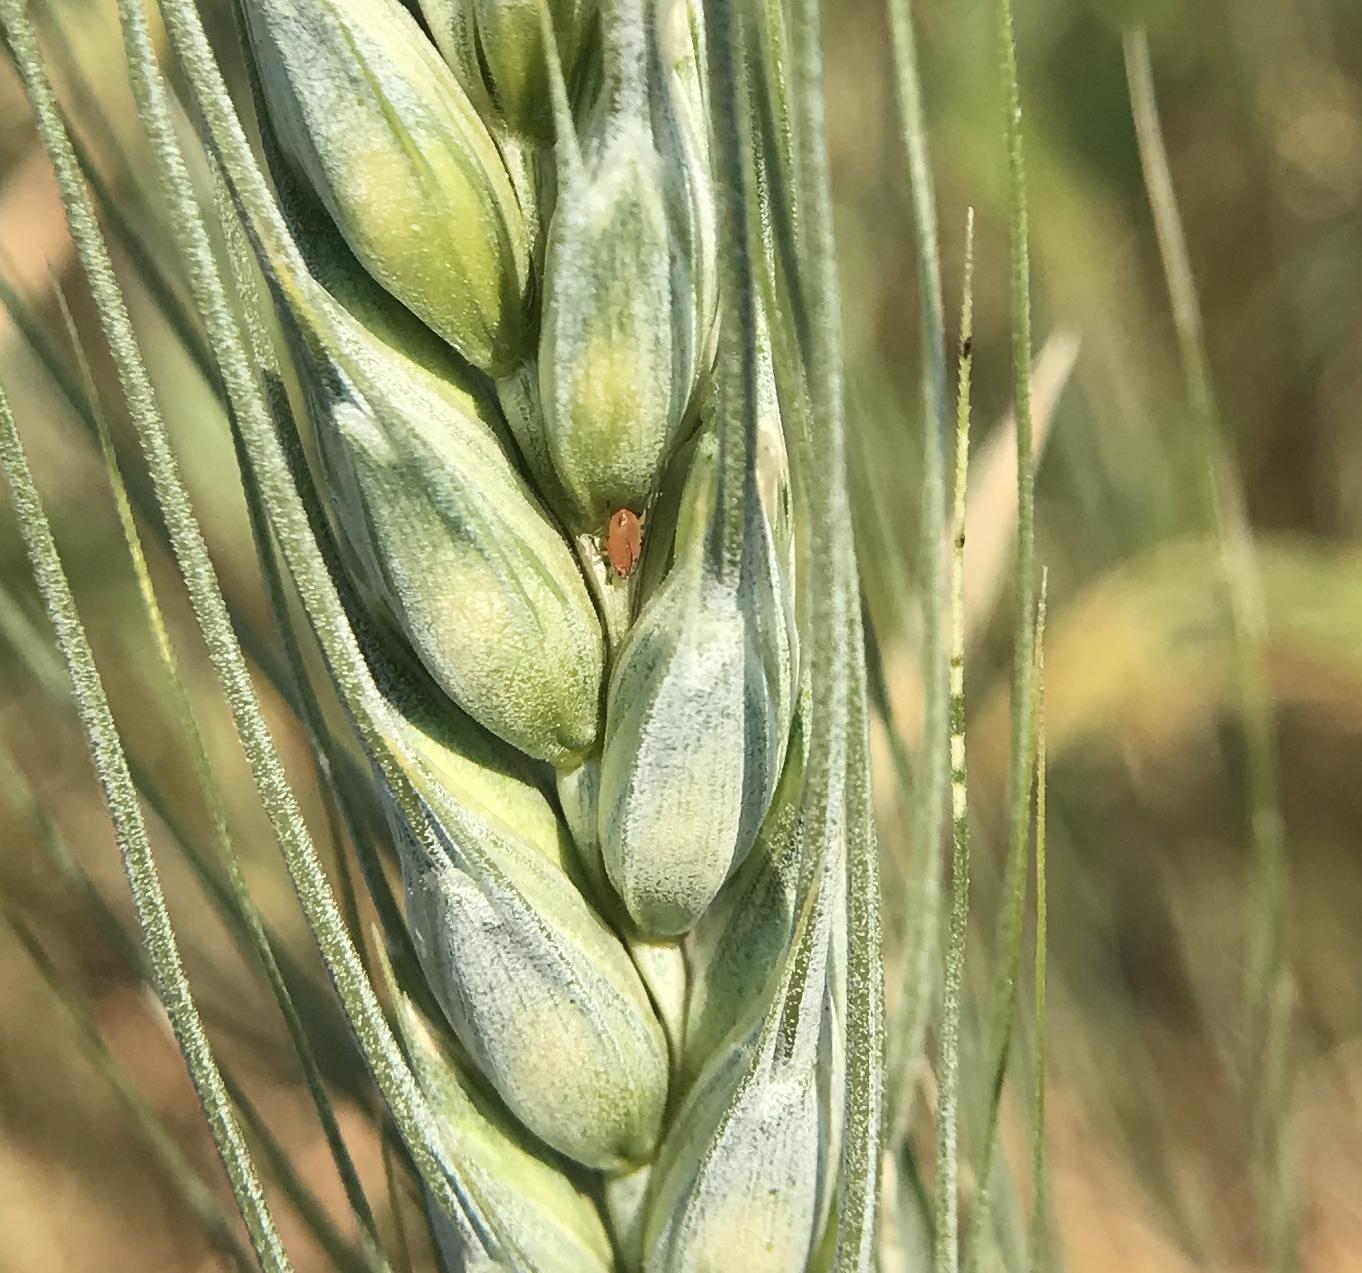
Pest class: english_grain_aphid